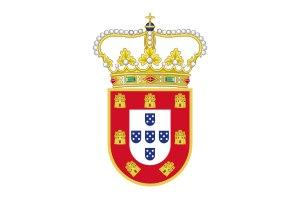
Le drapeau du Portugal est actuellement de couleurs verte et rouge sur la séparation desquelles se trouvent une sphère armillaire et les armoiries du pays. Le drapeau actuel est le drapeau républicain qui a succédé en 1911 à l'ancien drapeau bleu et blanc. C'est un des nombreux drapeaux au dessin décentré vers la hampe.